History of the Houston Police Department

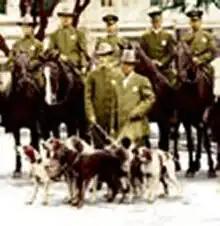
The HPD Mounted Horse Traffic Squad

In 1930, the Touchy Furniture Store Robbery highlighted a deficiency in the firepower of HPD's weapons. Several .38 caliber shots struck but failed to penetrate the suspect's vehicle as it got away resulting in the deaths of 2 officers. As a result, the city started to issue .44 caliber guns instead.